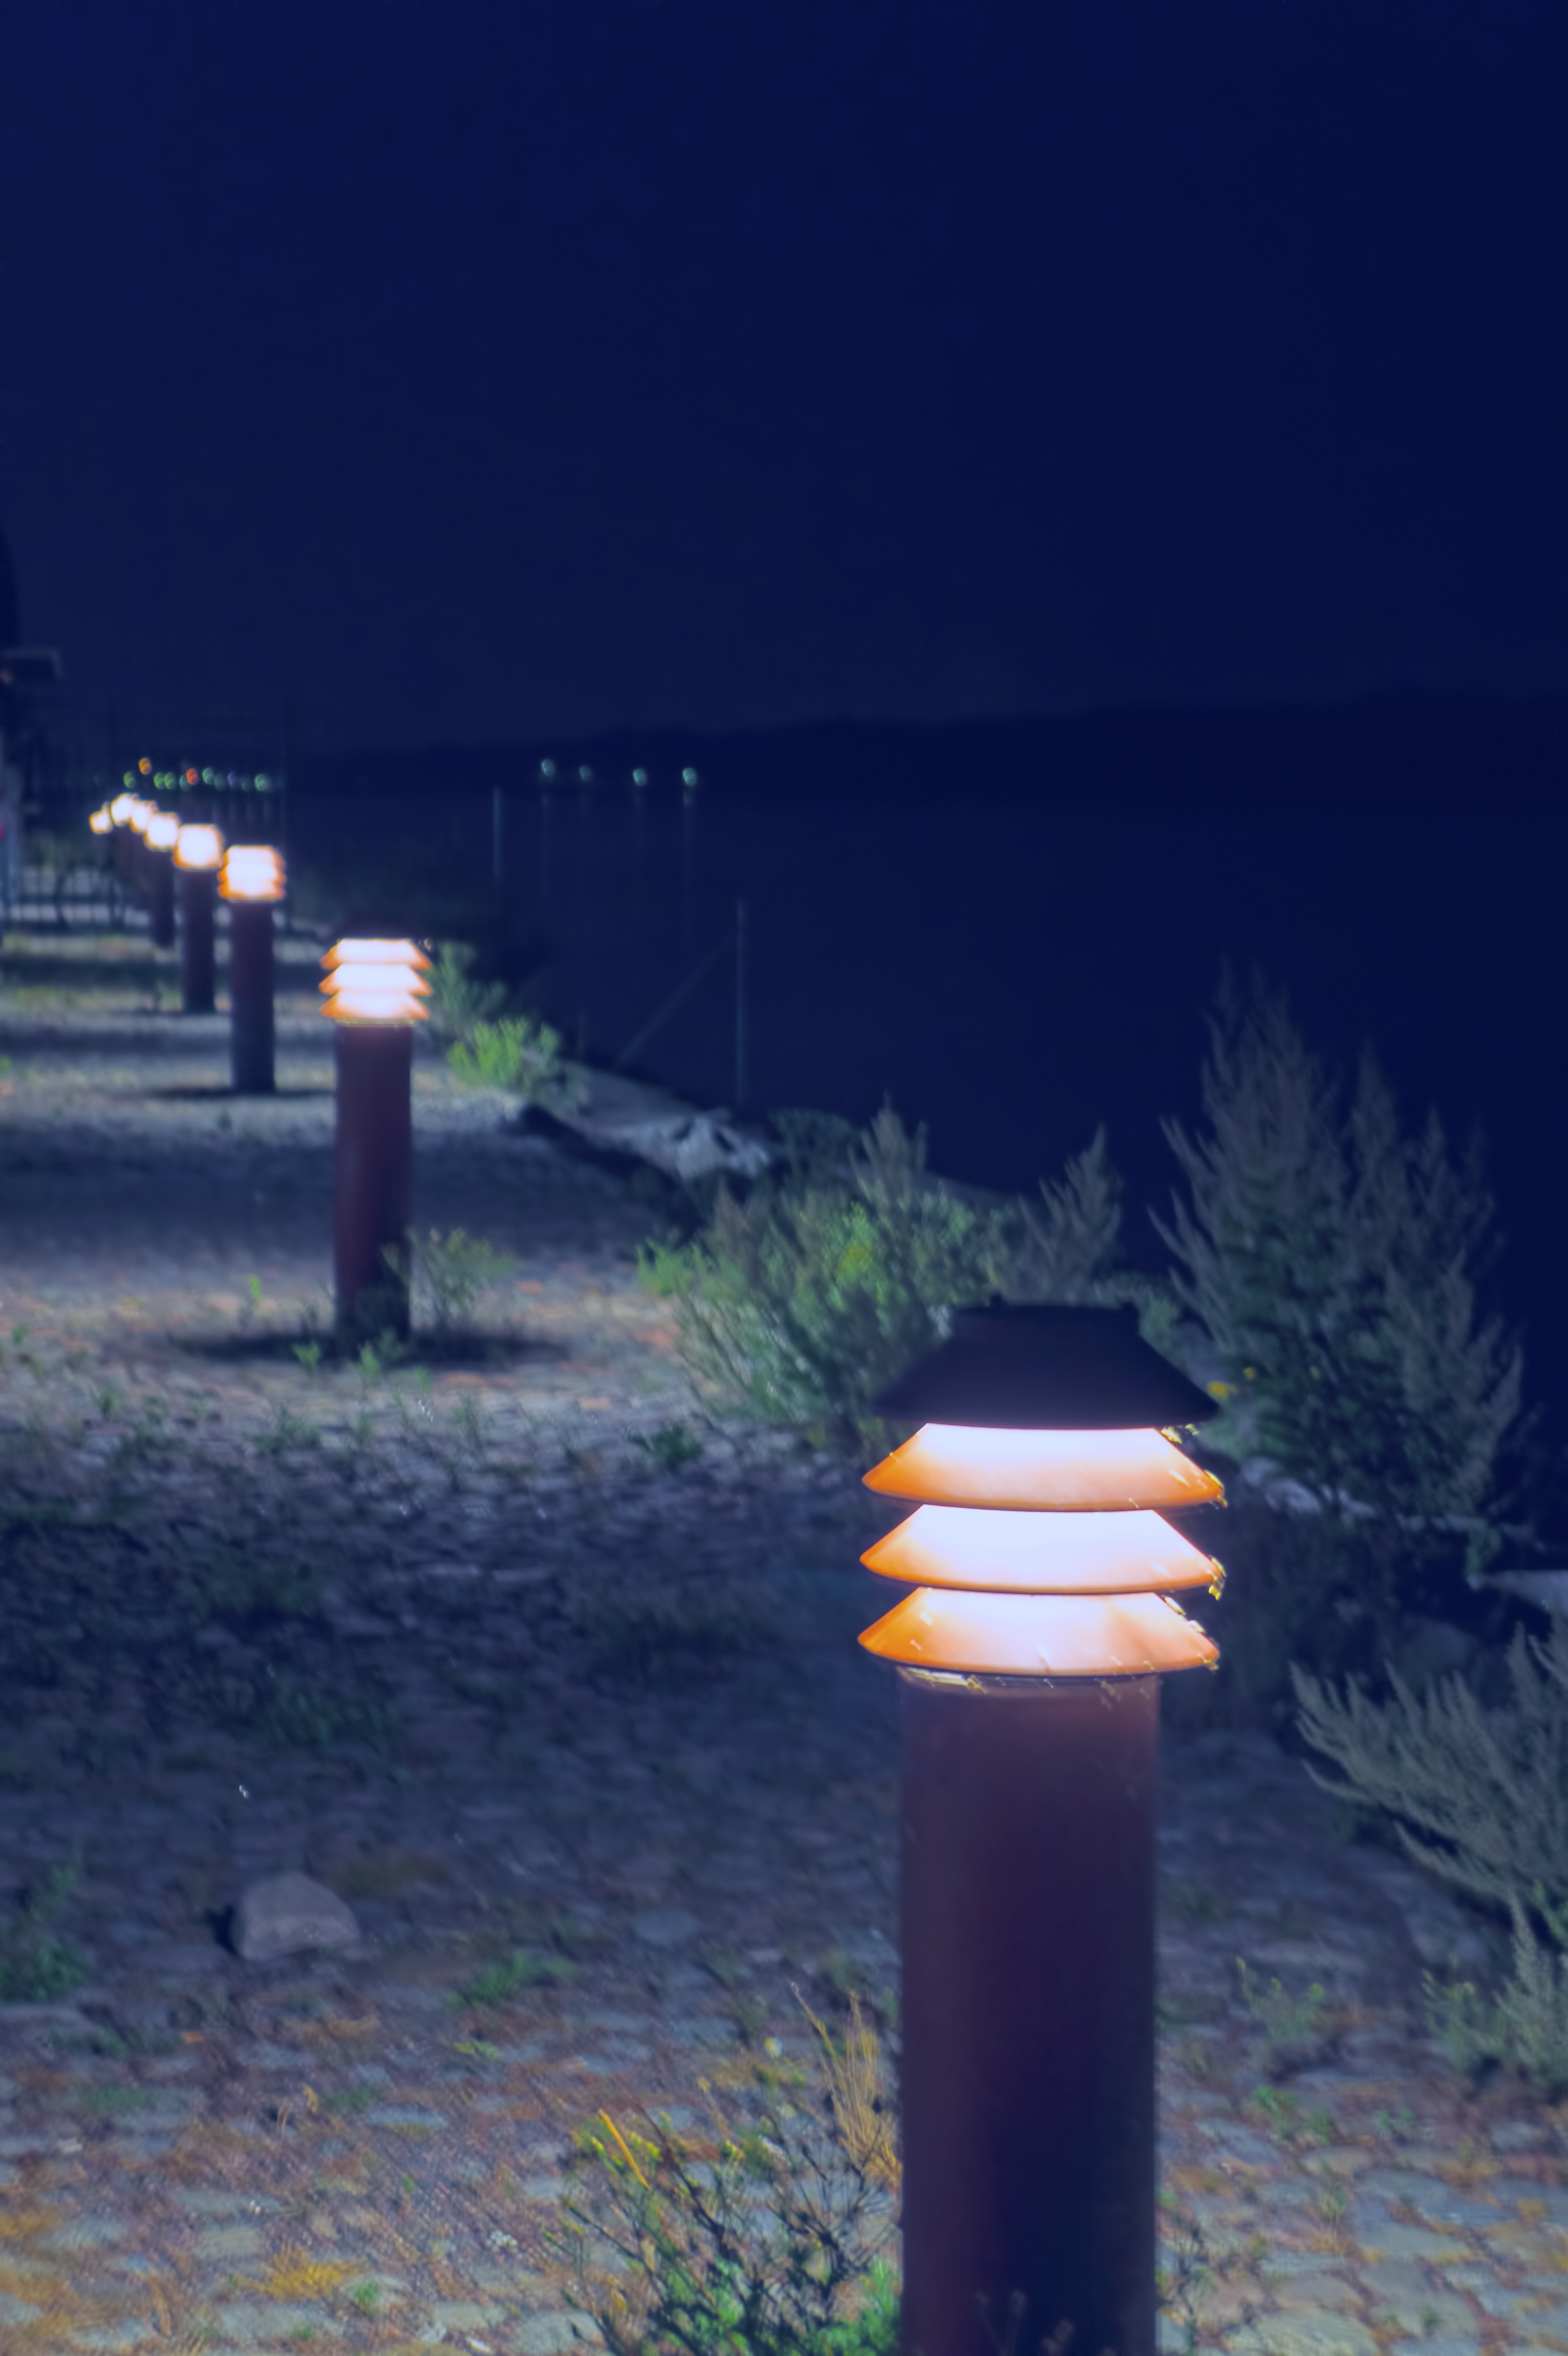
light, night, sunlight, morning, evening, reflection, tower, blue, street light, lighting, lights, sony, finland, helsinki, alpha, 3000, ilce, ilce3000, katajanokka, 3000k, ilce3000k, guards